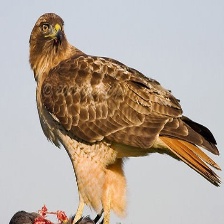
Species: RED TAILED HAWK
Scientific name: BUTEO JAMAICENSIS